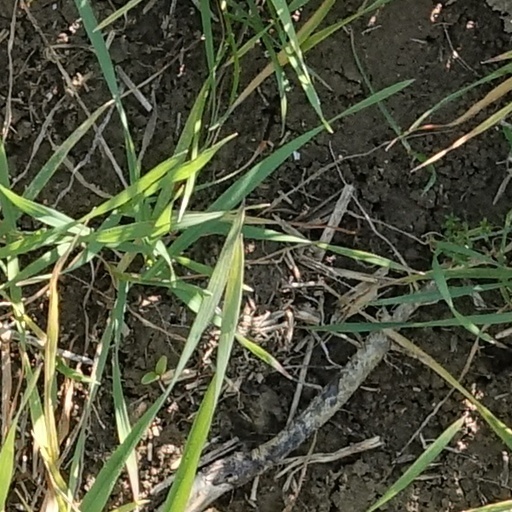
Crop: wheat